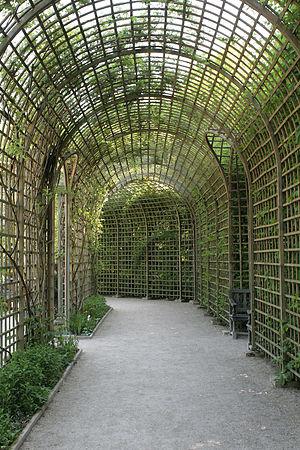
Parc de Versailles, bosquet de l'Encelade. Treillage, galerie octogonale qui fait le tour du bassin.
La voûte en berceau est une voûte qui présente la face de son arc faite d'une courbure constante ; elle est également définie comme une voûte dont la surface est un cylindre continu.